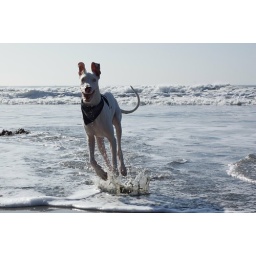
This dog loves the beach more in 90 minutes than I have managed to in 28 years.